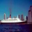
Label: ship